Midsomer Norton

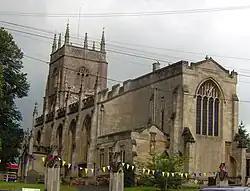
St John's church

The Old Priory, which was a hotel and restaurant, dates from the early to mid 17th century. Another old building is the Catholic Church of the Holy Ghost, which is a 15th-century tithe barn converted by Sir Giles Gilbert Scott. It is a grade II* listed building. For many years, the local Catholic community were served by Benedictine monks from the now defunct Downside Abbey, formerly under the Diocese of Clifton.